Ludwig Maximilian University of Munich

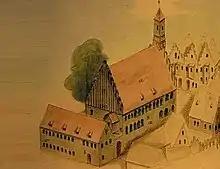
University buildings in Ingolstadt

The university was founded with papal approval in 1472 as the University of Ingolstadt (foundation right of Louis IX the Rich), with faculties of philosophy, medicine, jurisprudence and theology. Its first rector was Christopher Mendel of Steinfels, who later became bishop of Chiemsee.